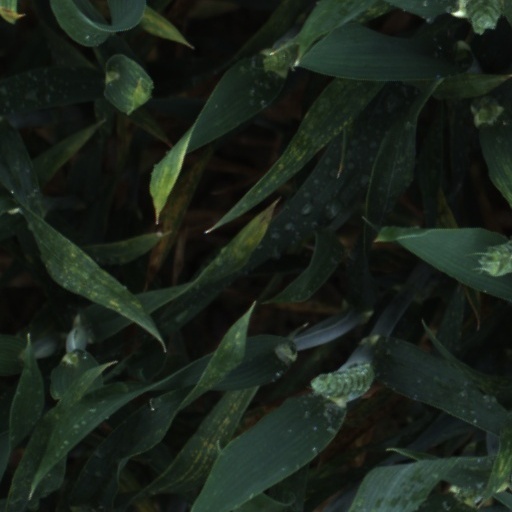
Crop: wheat